C. R. W. Nevinson

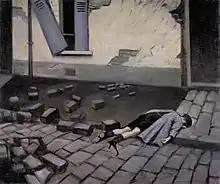
"A Taube" (1916) (Art.IWM ART 200)

Nevinson used his experiences in France and at the London General Hospital as the subject matter for a series of powerful paintings which used Futurist and Cubist techniques, as well as more realistic depictions, to great effect. In March 1916 he exhibited his painting "La Mitrailleuse" with the Allied Artists Association at the Grafton Galleries. The artist Walter Sickert wrote at the time that "La Mitrailleuse" 'will probably remain the most authoritative and concentrated utterance on the war in the history of painting.'